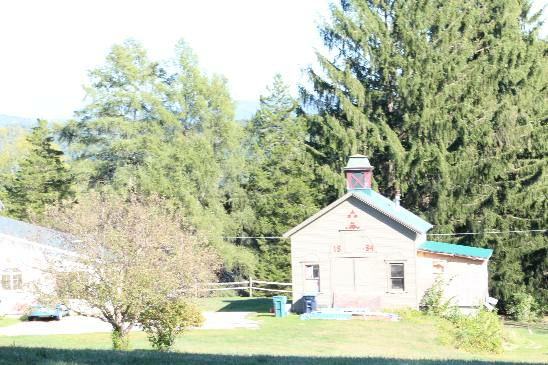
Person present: No